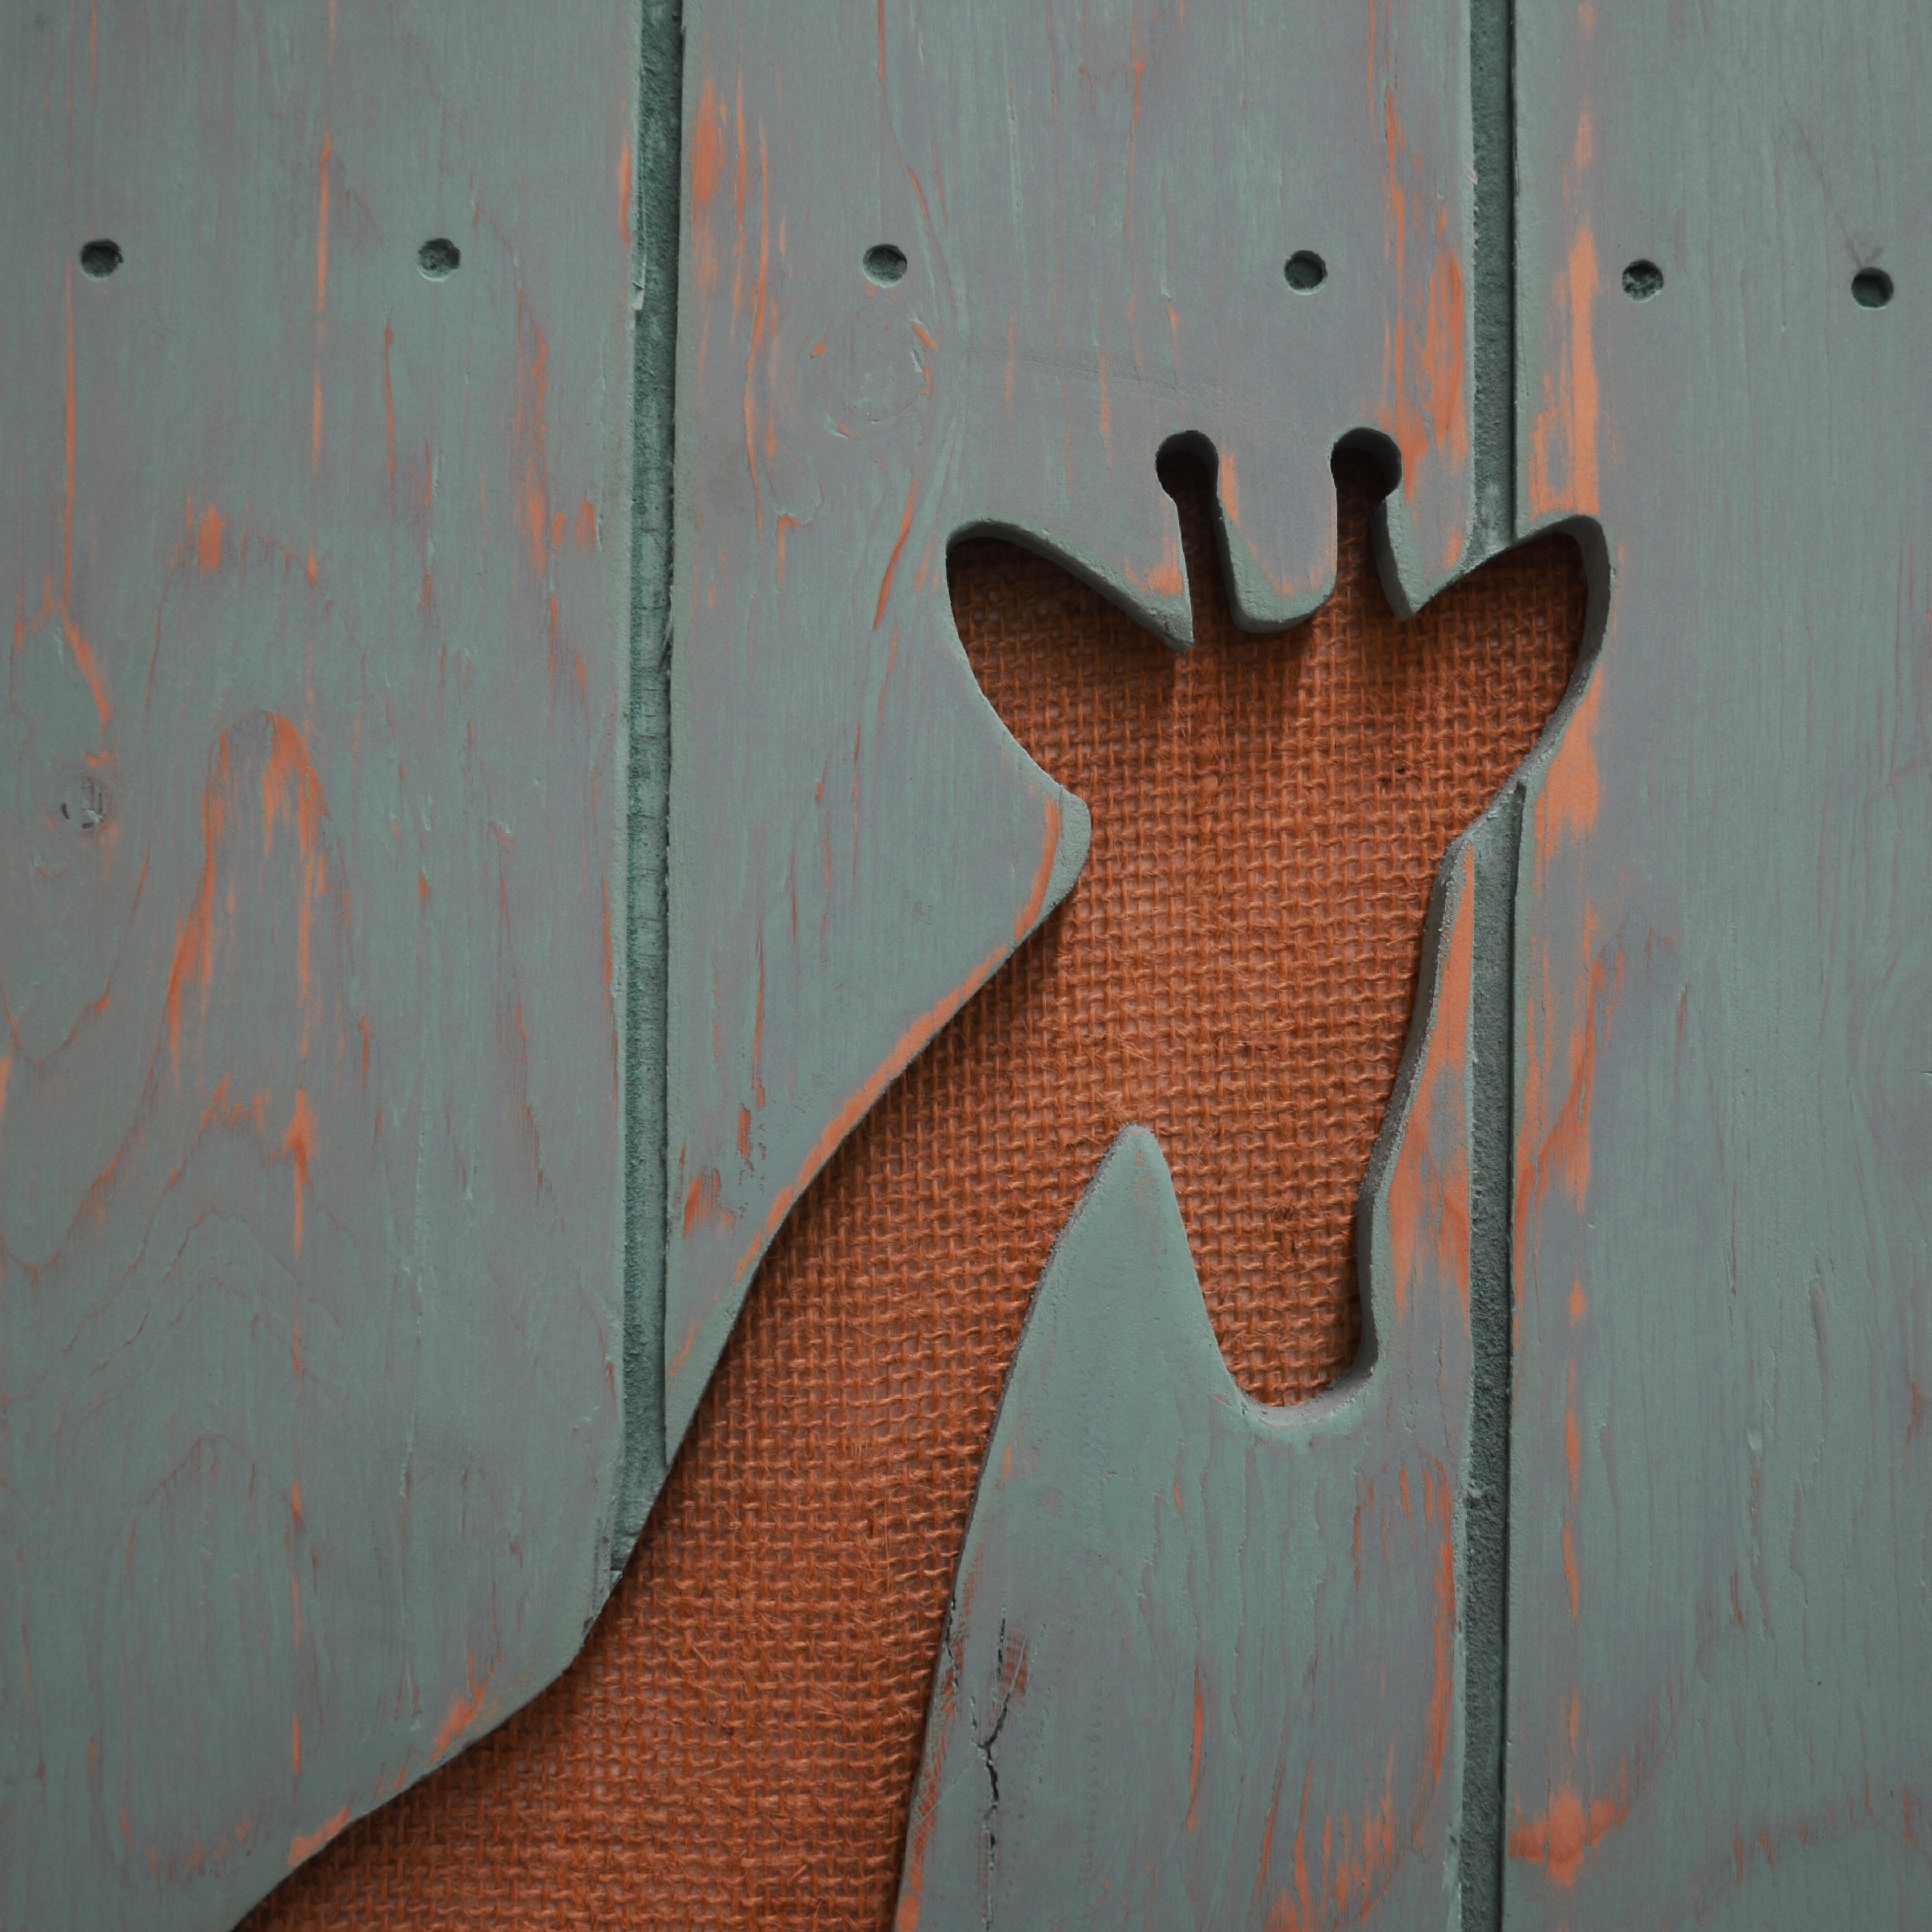
hand, wood, leaf, animal, deer, decoration, mammal, fabric, giraffe, art, handmade, giraffidae